Benjamin Harrison

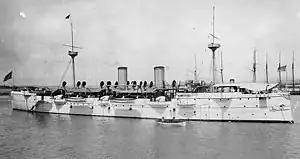
Attack on sailors from spawned the 1891 Chilean crisis.

Members of both parties were concerned with the growth of the power of trusts and monopolies, and one of the first acts of the 51st Congress was to pass the Sherman Antitrust Act, sponsored by Senator John Sherman. The Act passed by wide margins in both houses, and Harrison signed it into law. The Sherman Act was the first federal act of its kind, and marked a new use of federal government power. Harrison approved of the law and its intent, but his administration did not enforce it vigorously. However, the government successfully concluded a case during Harrison's time in office (against a Tennessee coal company), and initiated several other cases against trusts.